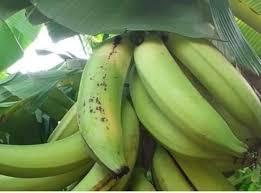
Ndizi ambazo haziijakoma na bado ingali katika  rangi ya rijani kijani kibichi ziko katika kwa mgomba wa ndizi ambao bado ziko kwa shamba,ndizi zingine zimeelekea kukoma.